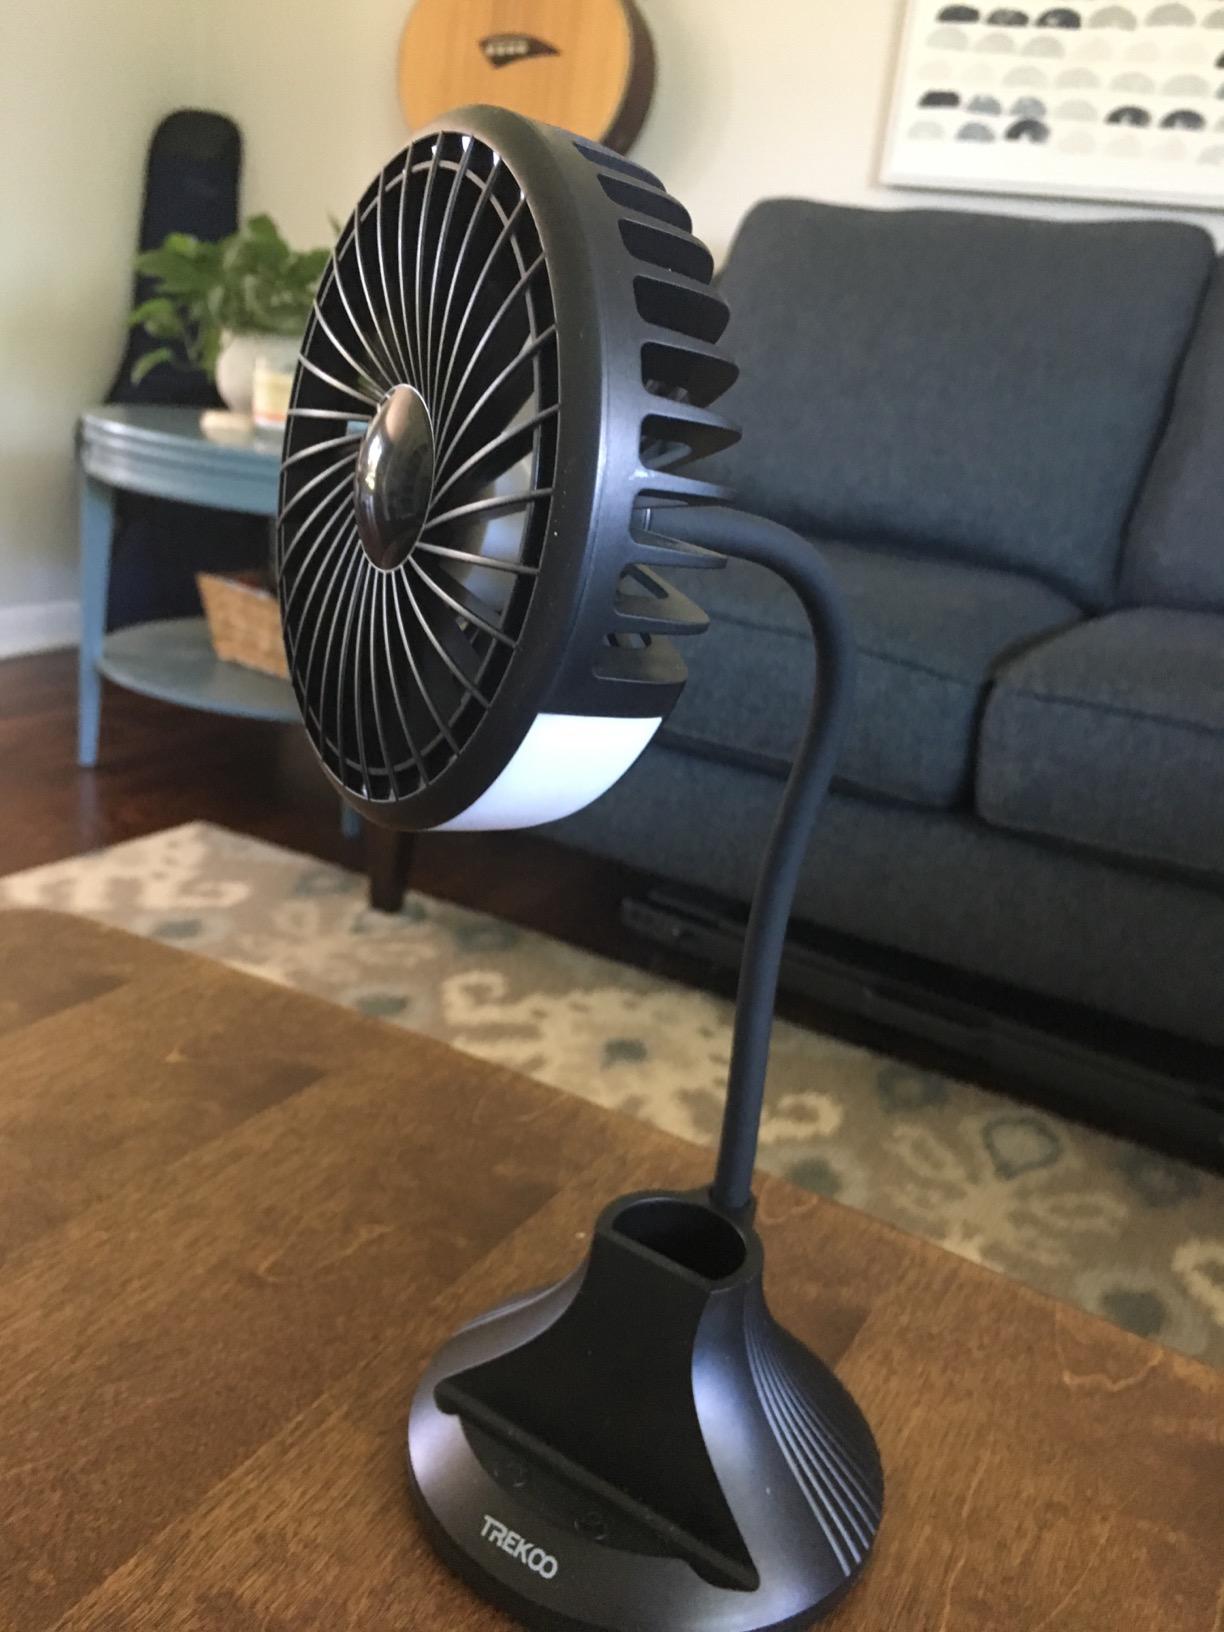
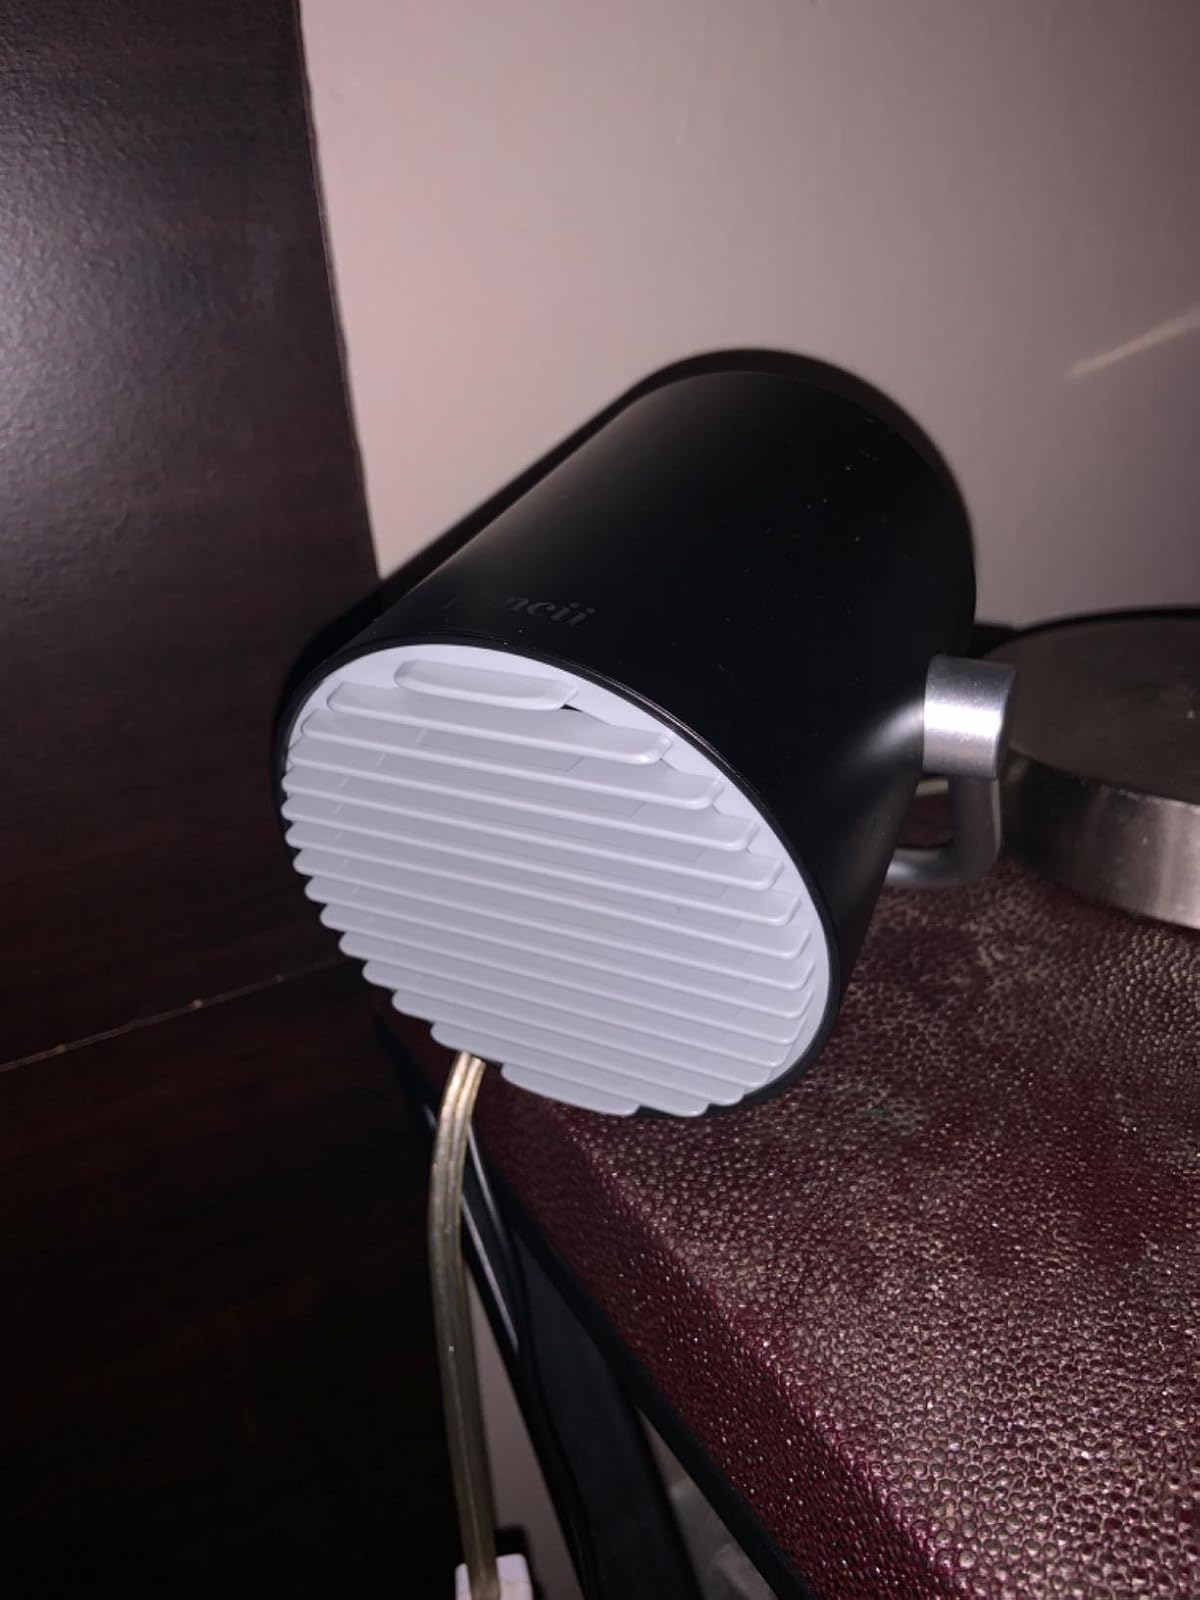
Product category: fan
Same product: no